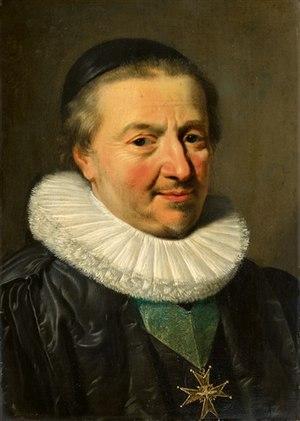
Claude de Bullion, baptisé le 13 octobre 1569, en l’église Saint-André-des-Arts, à Paris et mort le 22 décembre 1640 à Paris, est un gentilhomme français des XVIᵉ et XVIIᵉ siècles, ministre du Roi Louis XIII, rattaché entre autres aux Finances. Surintendant des finances.